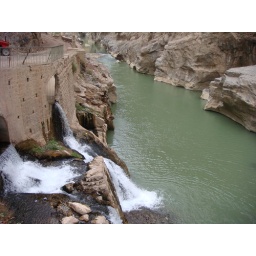
bell water fall   in kordestan road summer1387